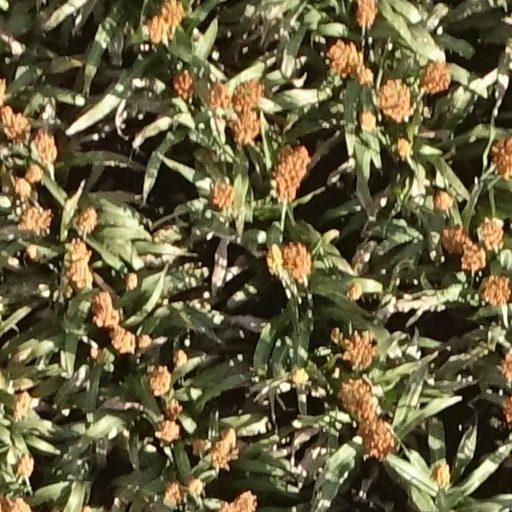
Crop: sorghum